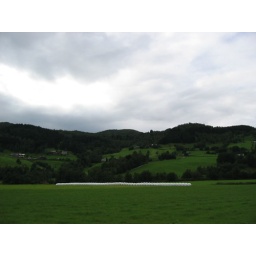
They harvest these huge green lawns for the grass to feed their animals in the winter.